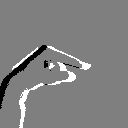
ASL letter: g